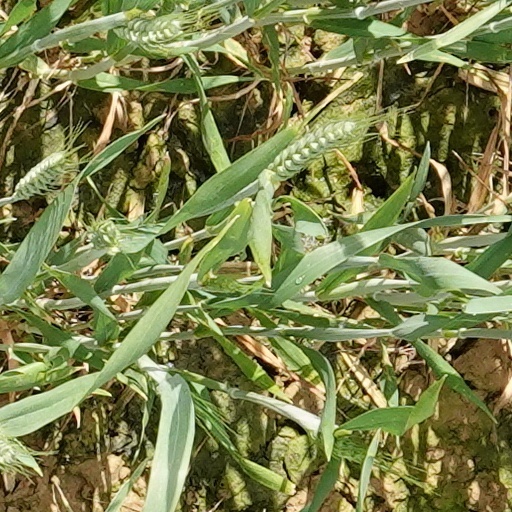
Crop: wheat